Bahram II

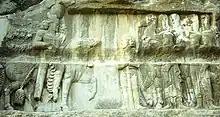
The Bishapur relief of Bahram II on horseback, being met by a group of Arab envoys.

The following year, Bahram II made peace with the new Roman emperor Diocletian, who was faced with internal issues of his own.